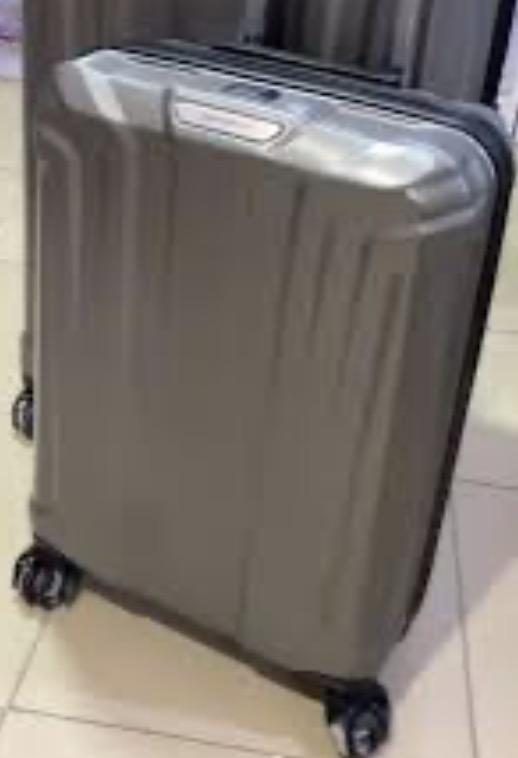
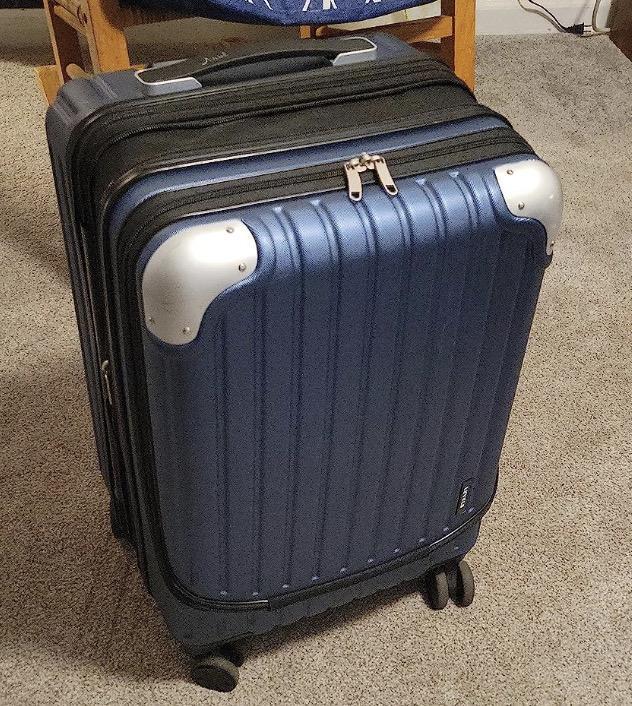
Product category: items_tea
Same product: no